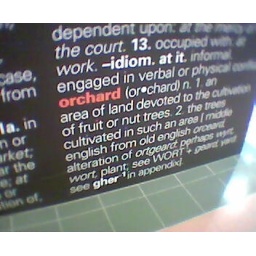
the meanin' of 'orchard'.. doesn't make any sense.. i don't see any fruit or nut trees in orchard! liar!!